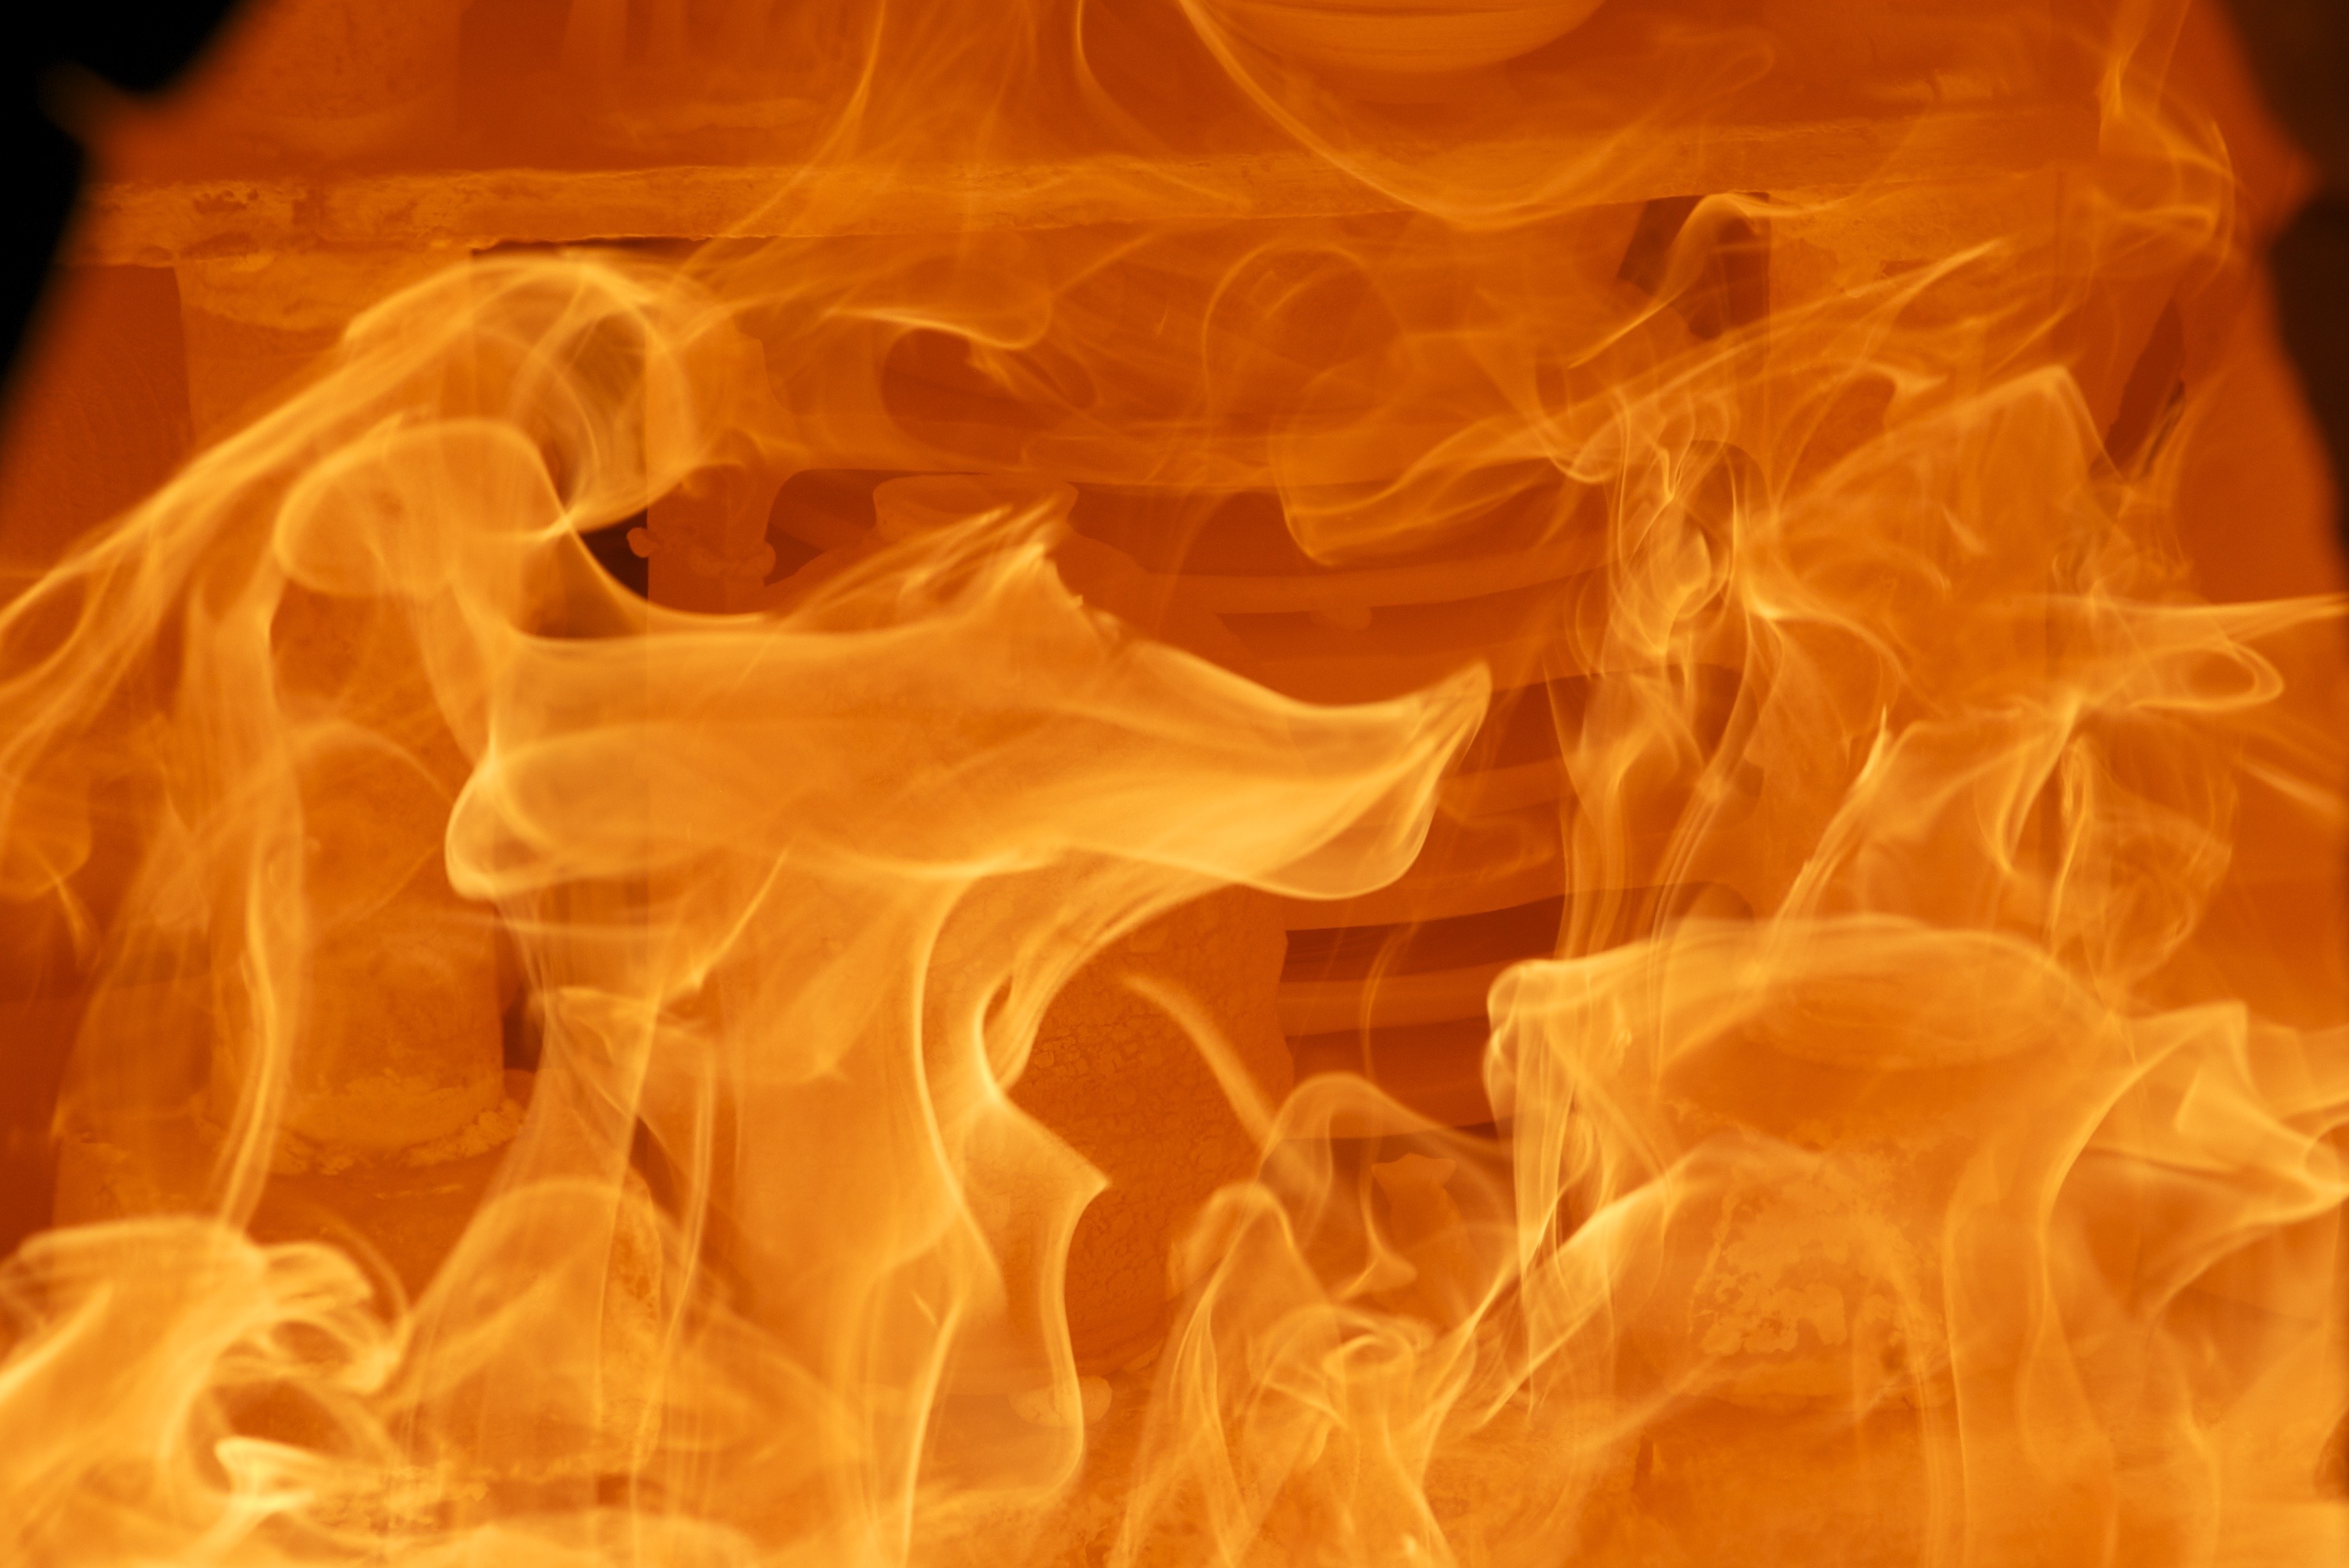
smoke, flame, fire, burn, brand, font, wood fire